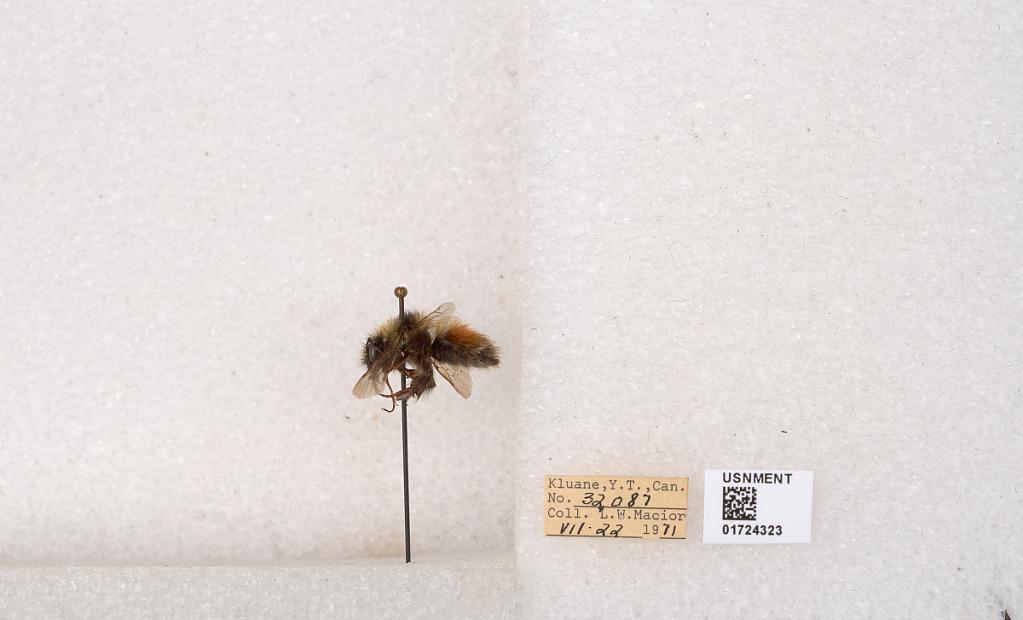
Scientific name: Bombus (Pyrobombus) sylvicola Kirby
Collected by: L. Macior
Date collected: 1971-7-22
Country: Canada
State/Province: Yukon Territory
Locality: Kluane National Park and Reserve
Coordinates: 60.7493, -139.504